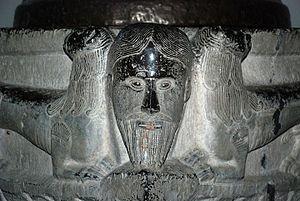
Belgique - Wallonie - Fonts baptismaux de Saint-Séverin-en-Condroz
Les fonts baptismaux de Saint-Séverin-en-Condroz constituent un des plus beaux exemples de fonts baptismaux romans de Belgique, aux côtés des fonts baptismaux de Saint-Barthélemy à Liège, de Gentinnes, de Gerpinnes, de Beauvechain, de Furnaux et de Zedelgem.